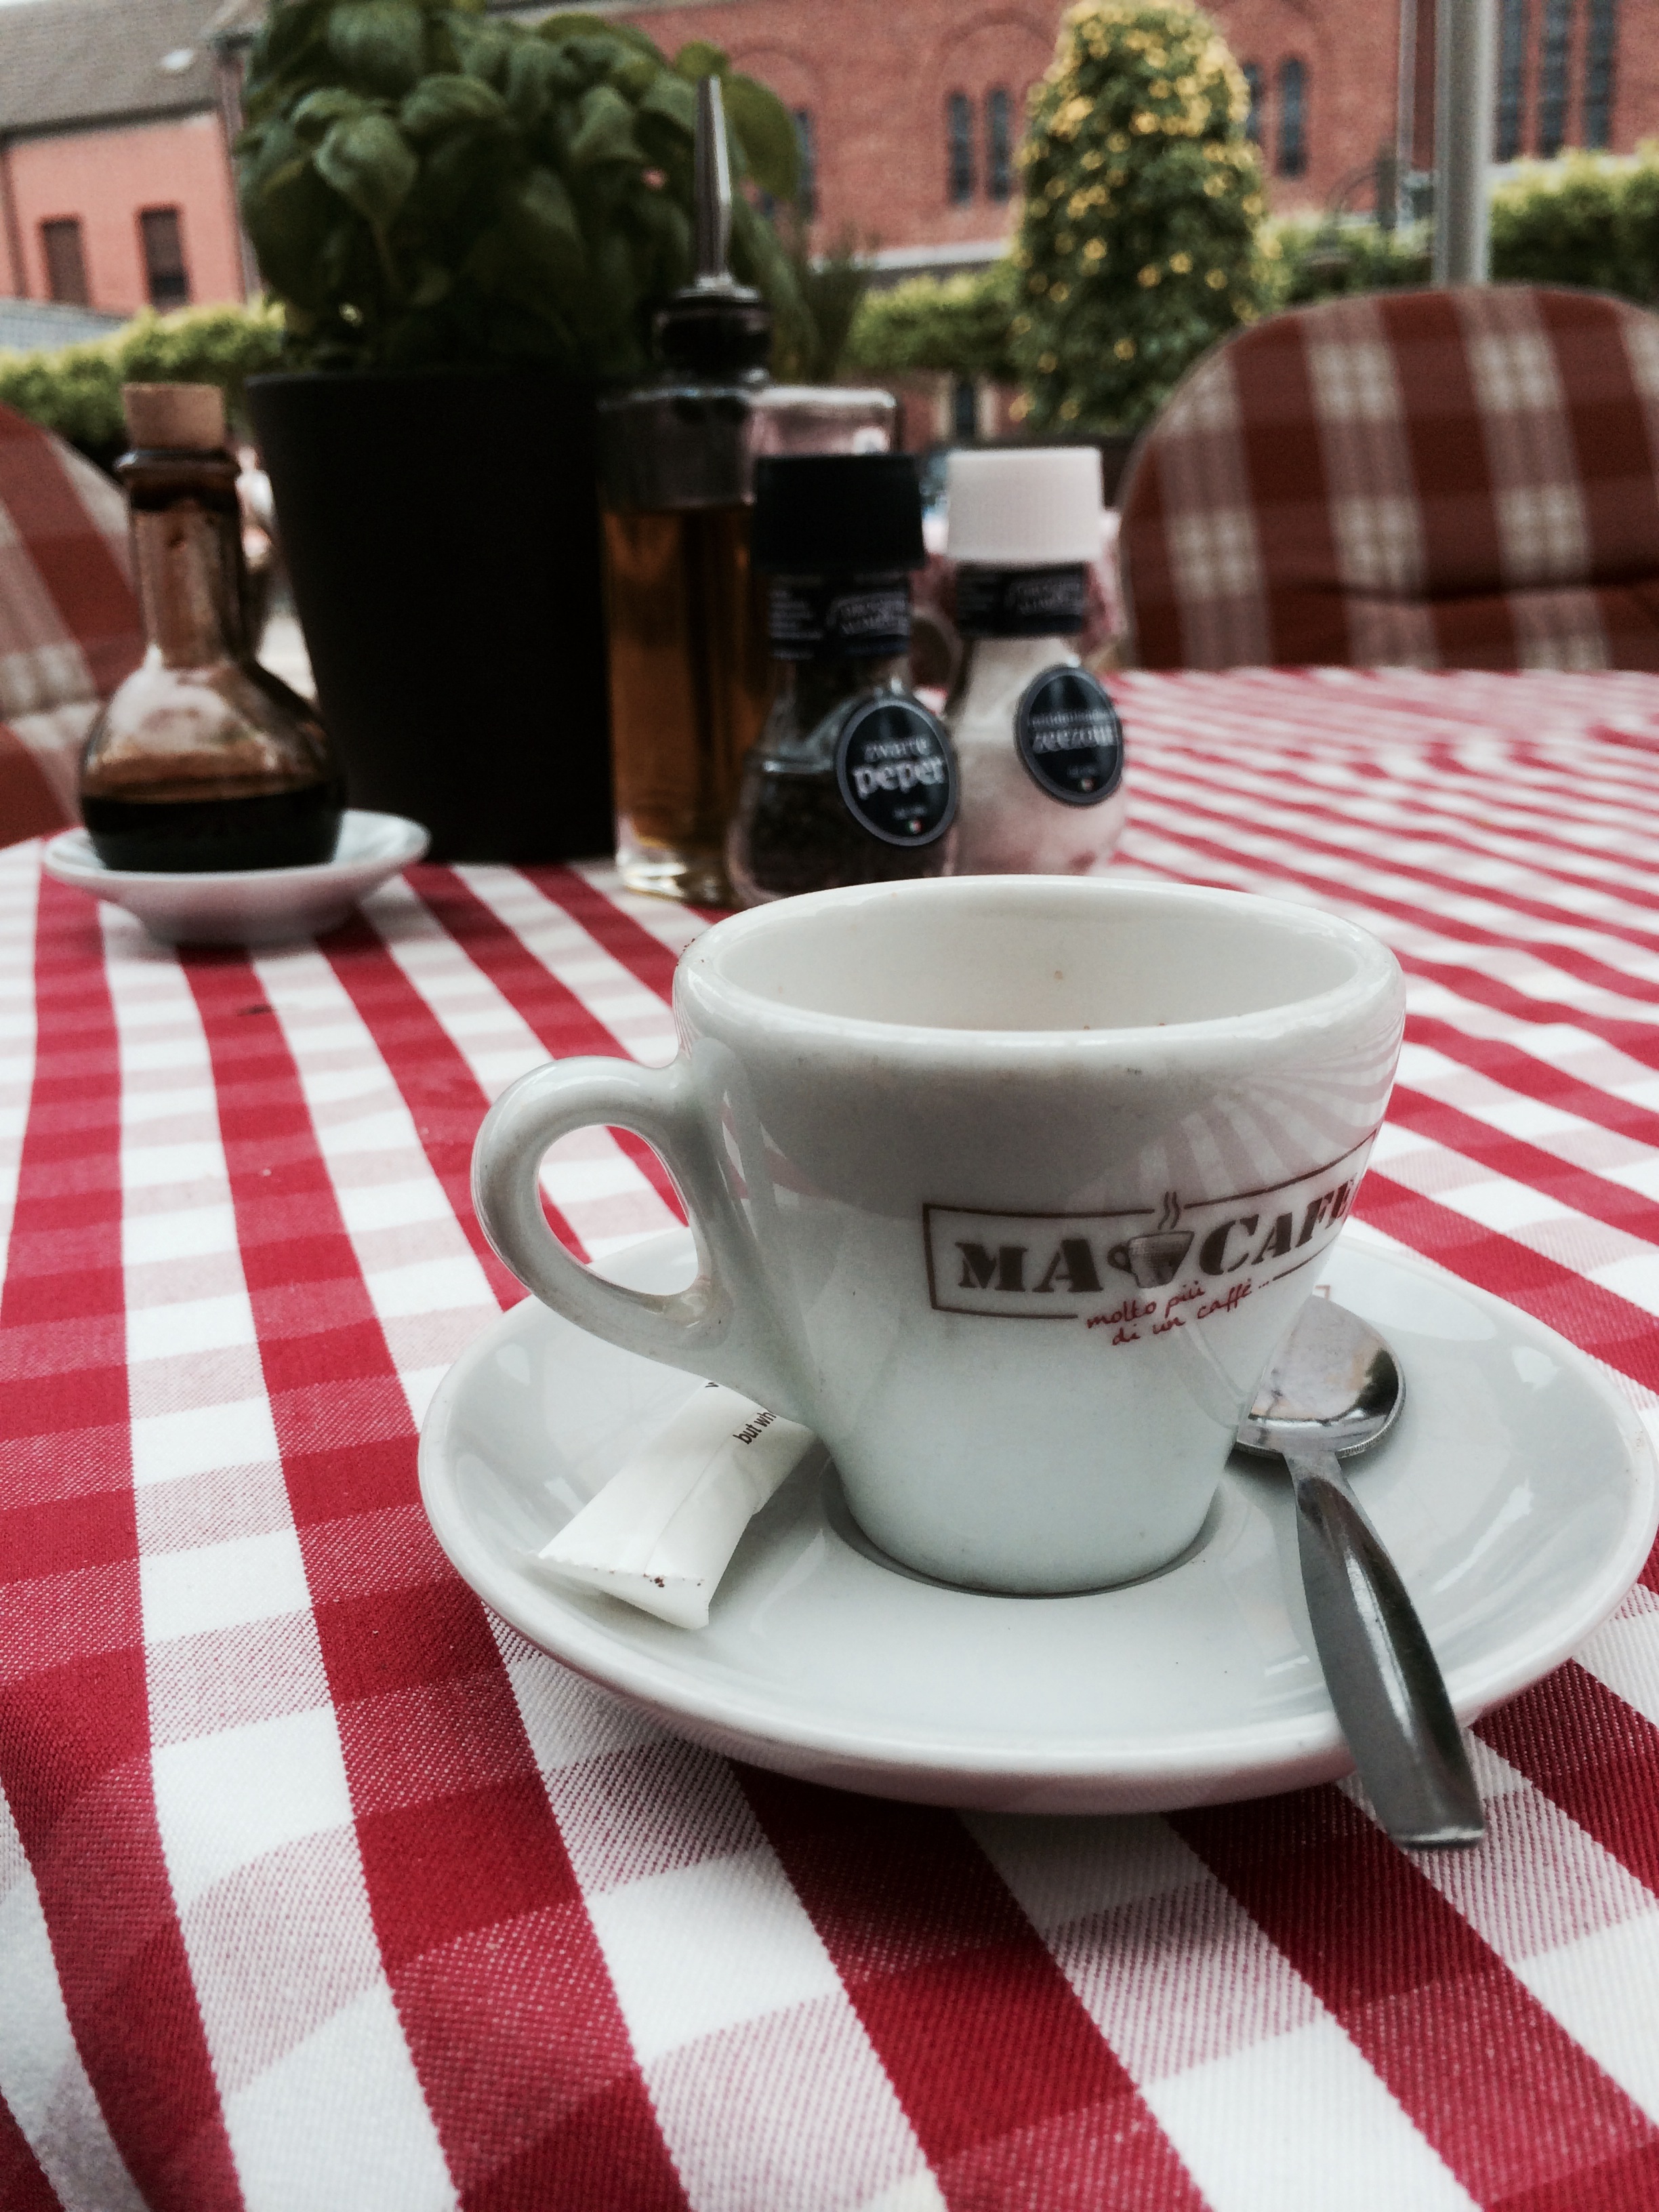
cafe, coffee, restaurant, cup, meal, drink, empty, espresso, coffee cup, spoon, drunk